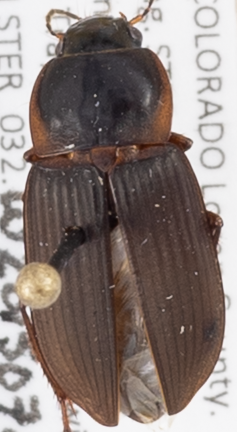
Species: Anisodactylus carbonarius
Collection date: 2015-07-23
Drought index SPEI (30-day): -0.2
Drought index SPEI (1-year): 1.45
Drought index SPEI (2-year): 1.498